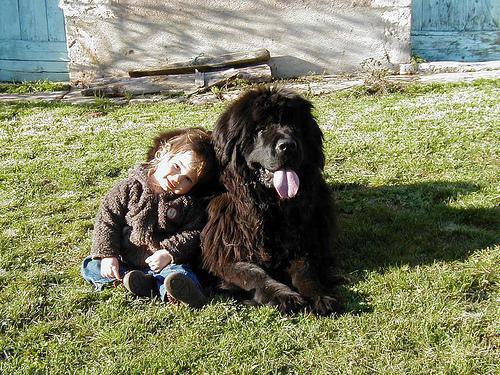
Newfoundland